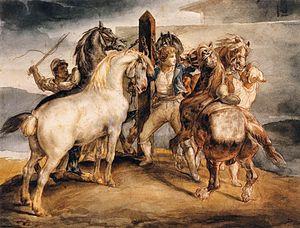
Les aspects économiques et logistiques des guerres napoléoniennes décrivent l'ensemble des facteurs économiques qui concoururent à la gestion matérielle — politique économique, production, etc. — et financière — financement des dépenses de guerre, etc. — des guerres menées sous le Consulat et le Premier Empire et par conséquent les causes et conséquences économiques de ces conflits. Ils couvrent également la gestion des ressources industrielles en vue de la production des armes et équipements militaires et l'organisation de celle-ci ou encore la logistique militaire et l'intendance militaire en vue de l'approvisionnement des armées en campagne.